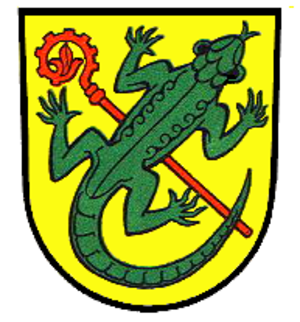
Ötisheim est une commune de Bade-Wurtemberg, située dans l'arrondissement d'Enz, dans l'aire urbaine Nordschwarzwald, dans le district de Karlsruhe.